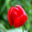
Label: tulip